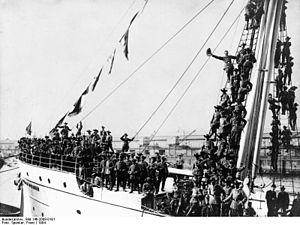
Les Troupes coloniales et indigènes allemandes constituent la force armée chargée de la protection et de la défense de l'Empire colonial allemand entre les années 1890 et 1918. Elles prirent notamment part à la Première Guerre mondiale au terme de laquelle elles disparurent après la défaite militaire de l'Empire allemand et le partage de ses colonies entre les nations alliées.